List of international cricket five-wicket hauls by Anil Kumble

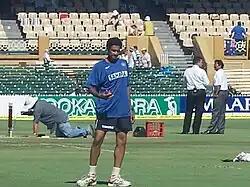
A man in a mauve shirt, wearing glasses, and looking at the camera.

In cricket, a five-wicket haul (also known as a "five–for" or "fifer") refers to a bowler taking five or more wickets in a single innings. This is regarded as a notable achievement, only 54 bowlers have taken 15 or more five-wicket hauls at an international level in their cricketing careers.